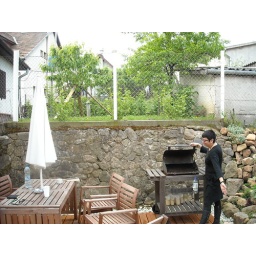
Claudia exploring the garden. Look at how the ground of the neighboring yard flushes against the stone wall.